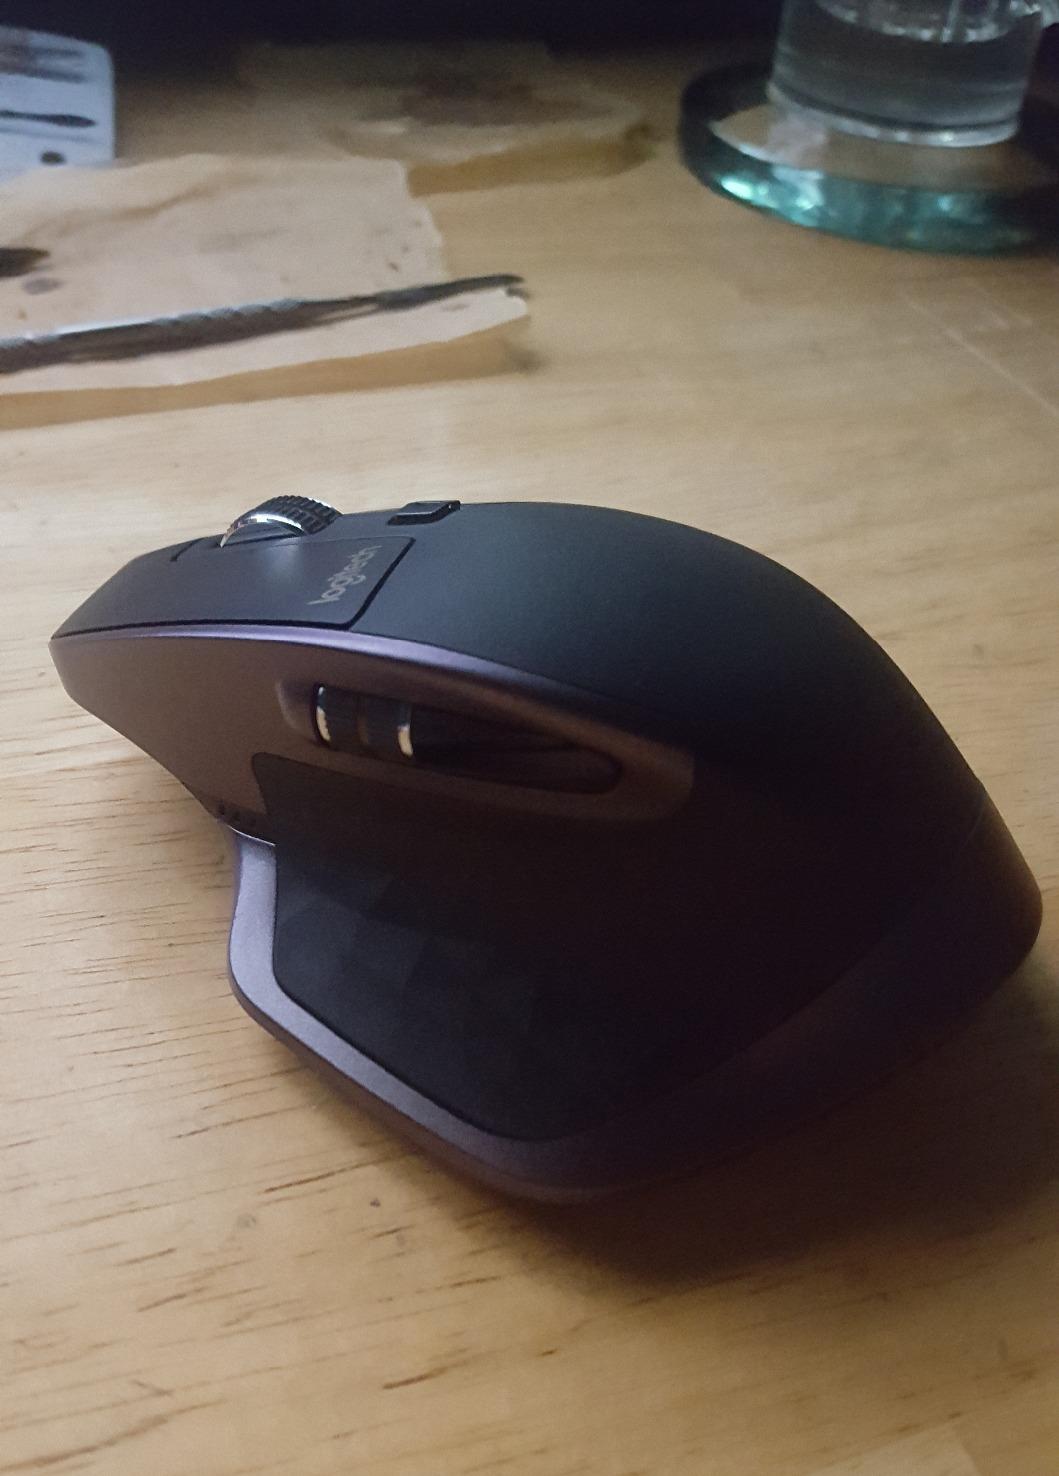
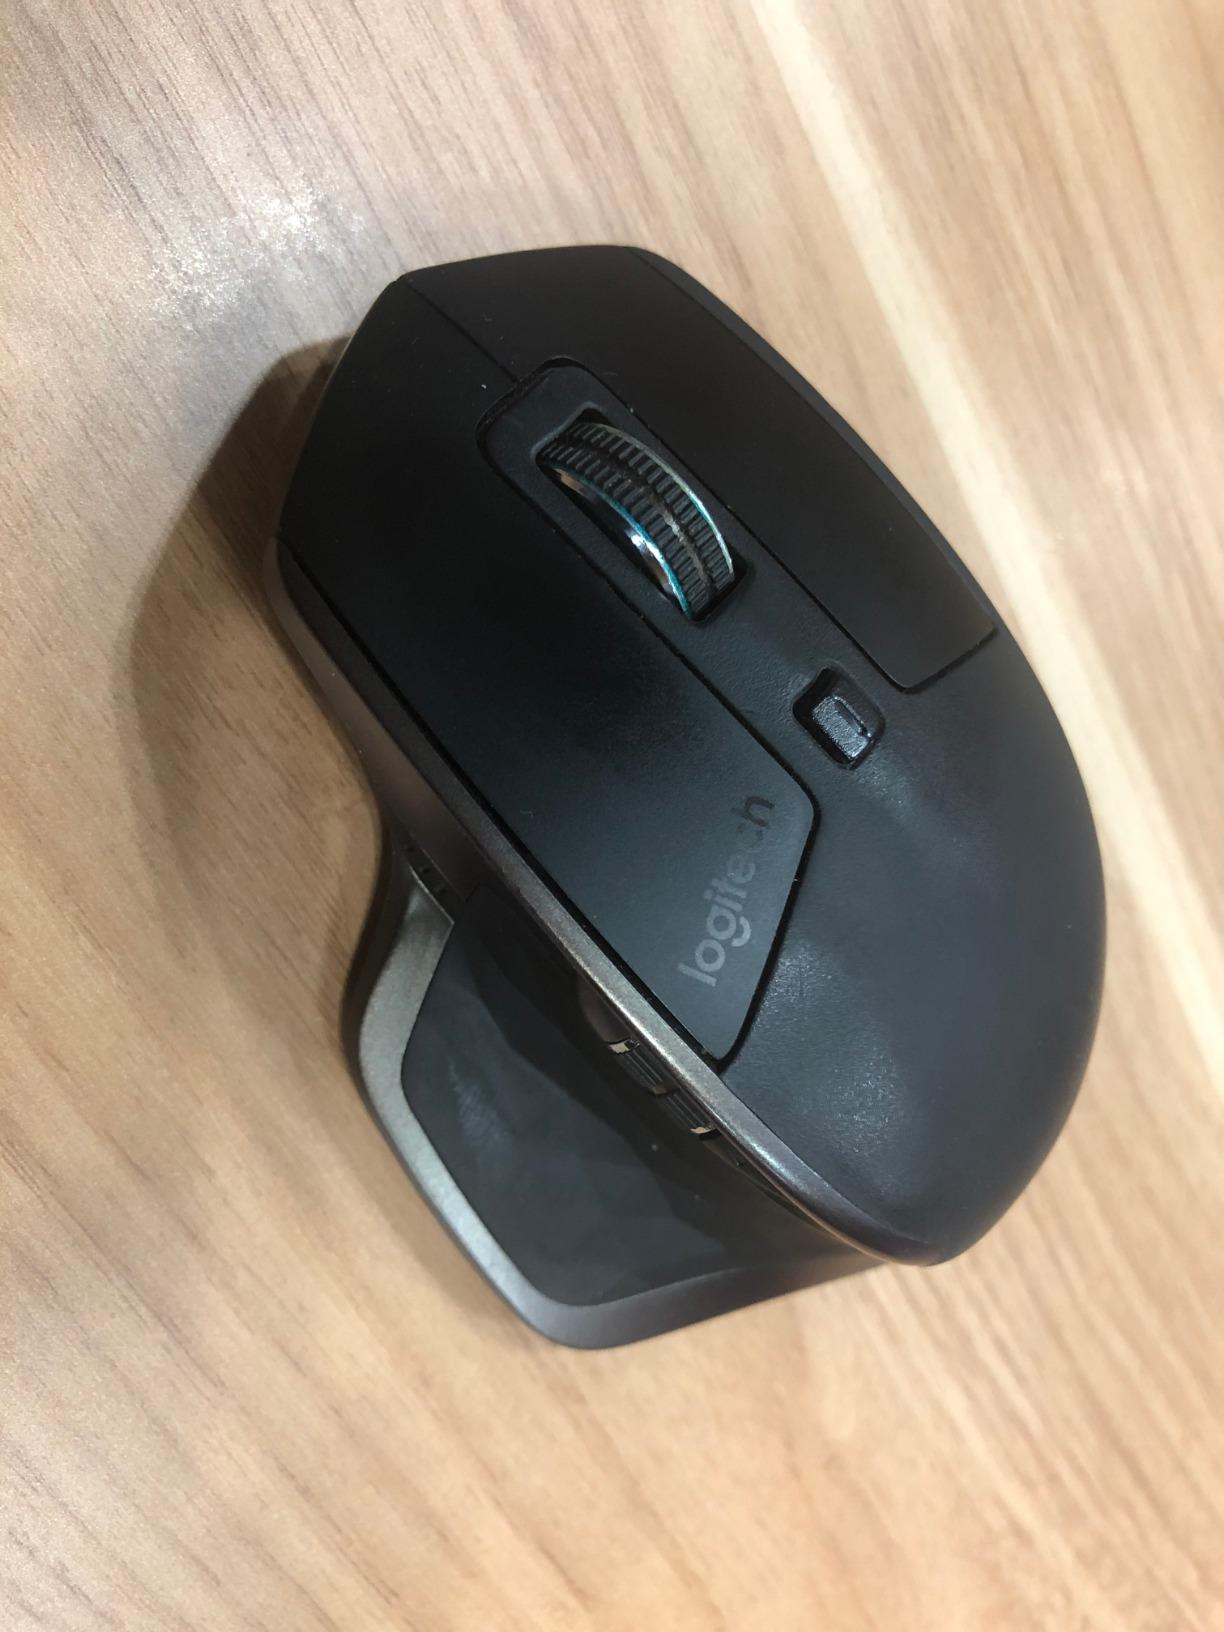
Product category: mouse
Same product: yes